Kharla Chávez

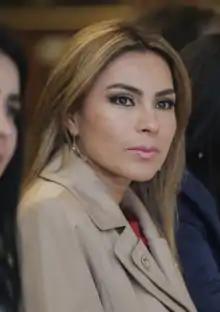
Chávez in 2017

Kharla del Rocío Chávez Bajaña (born March 19, 1975) is an Ecuadorian politician and lawyer who served as the first woman mayor of the city of Babahoyo from 2009 to 2014.